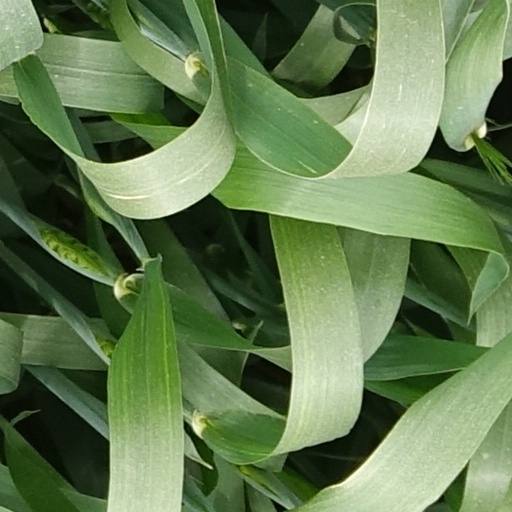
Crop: wheat